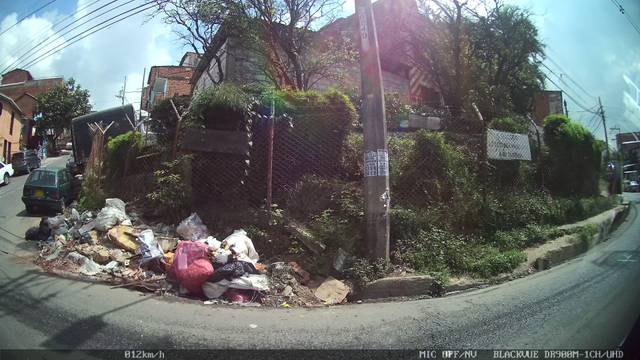
Region: Colombia
Coordinates: 6.282, -75.566